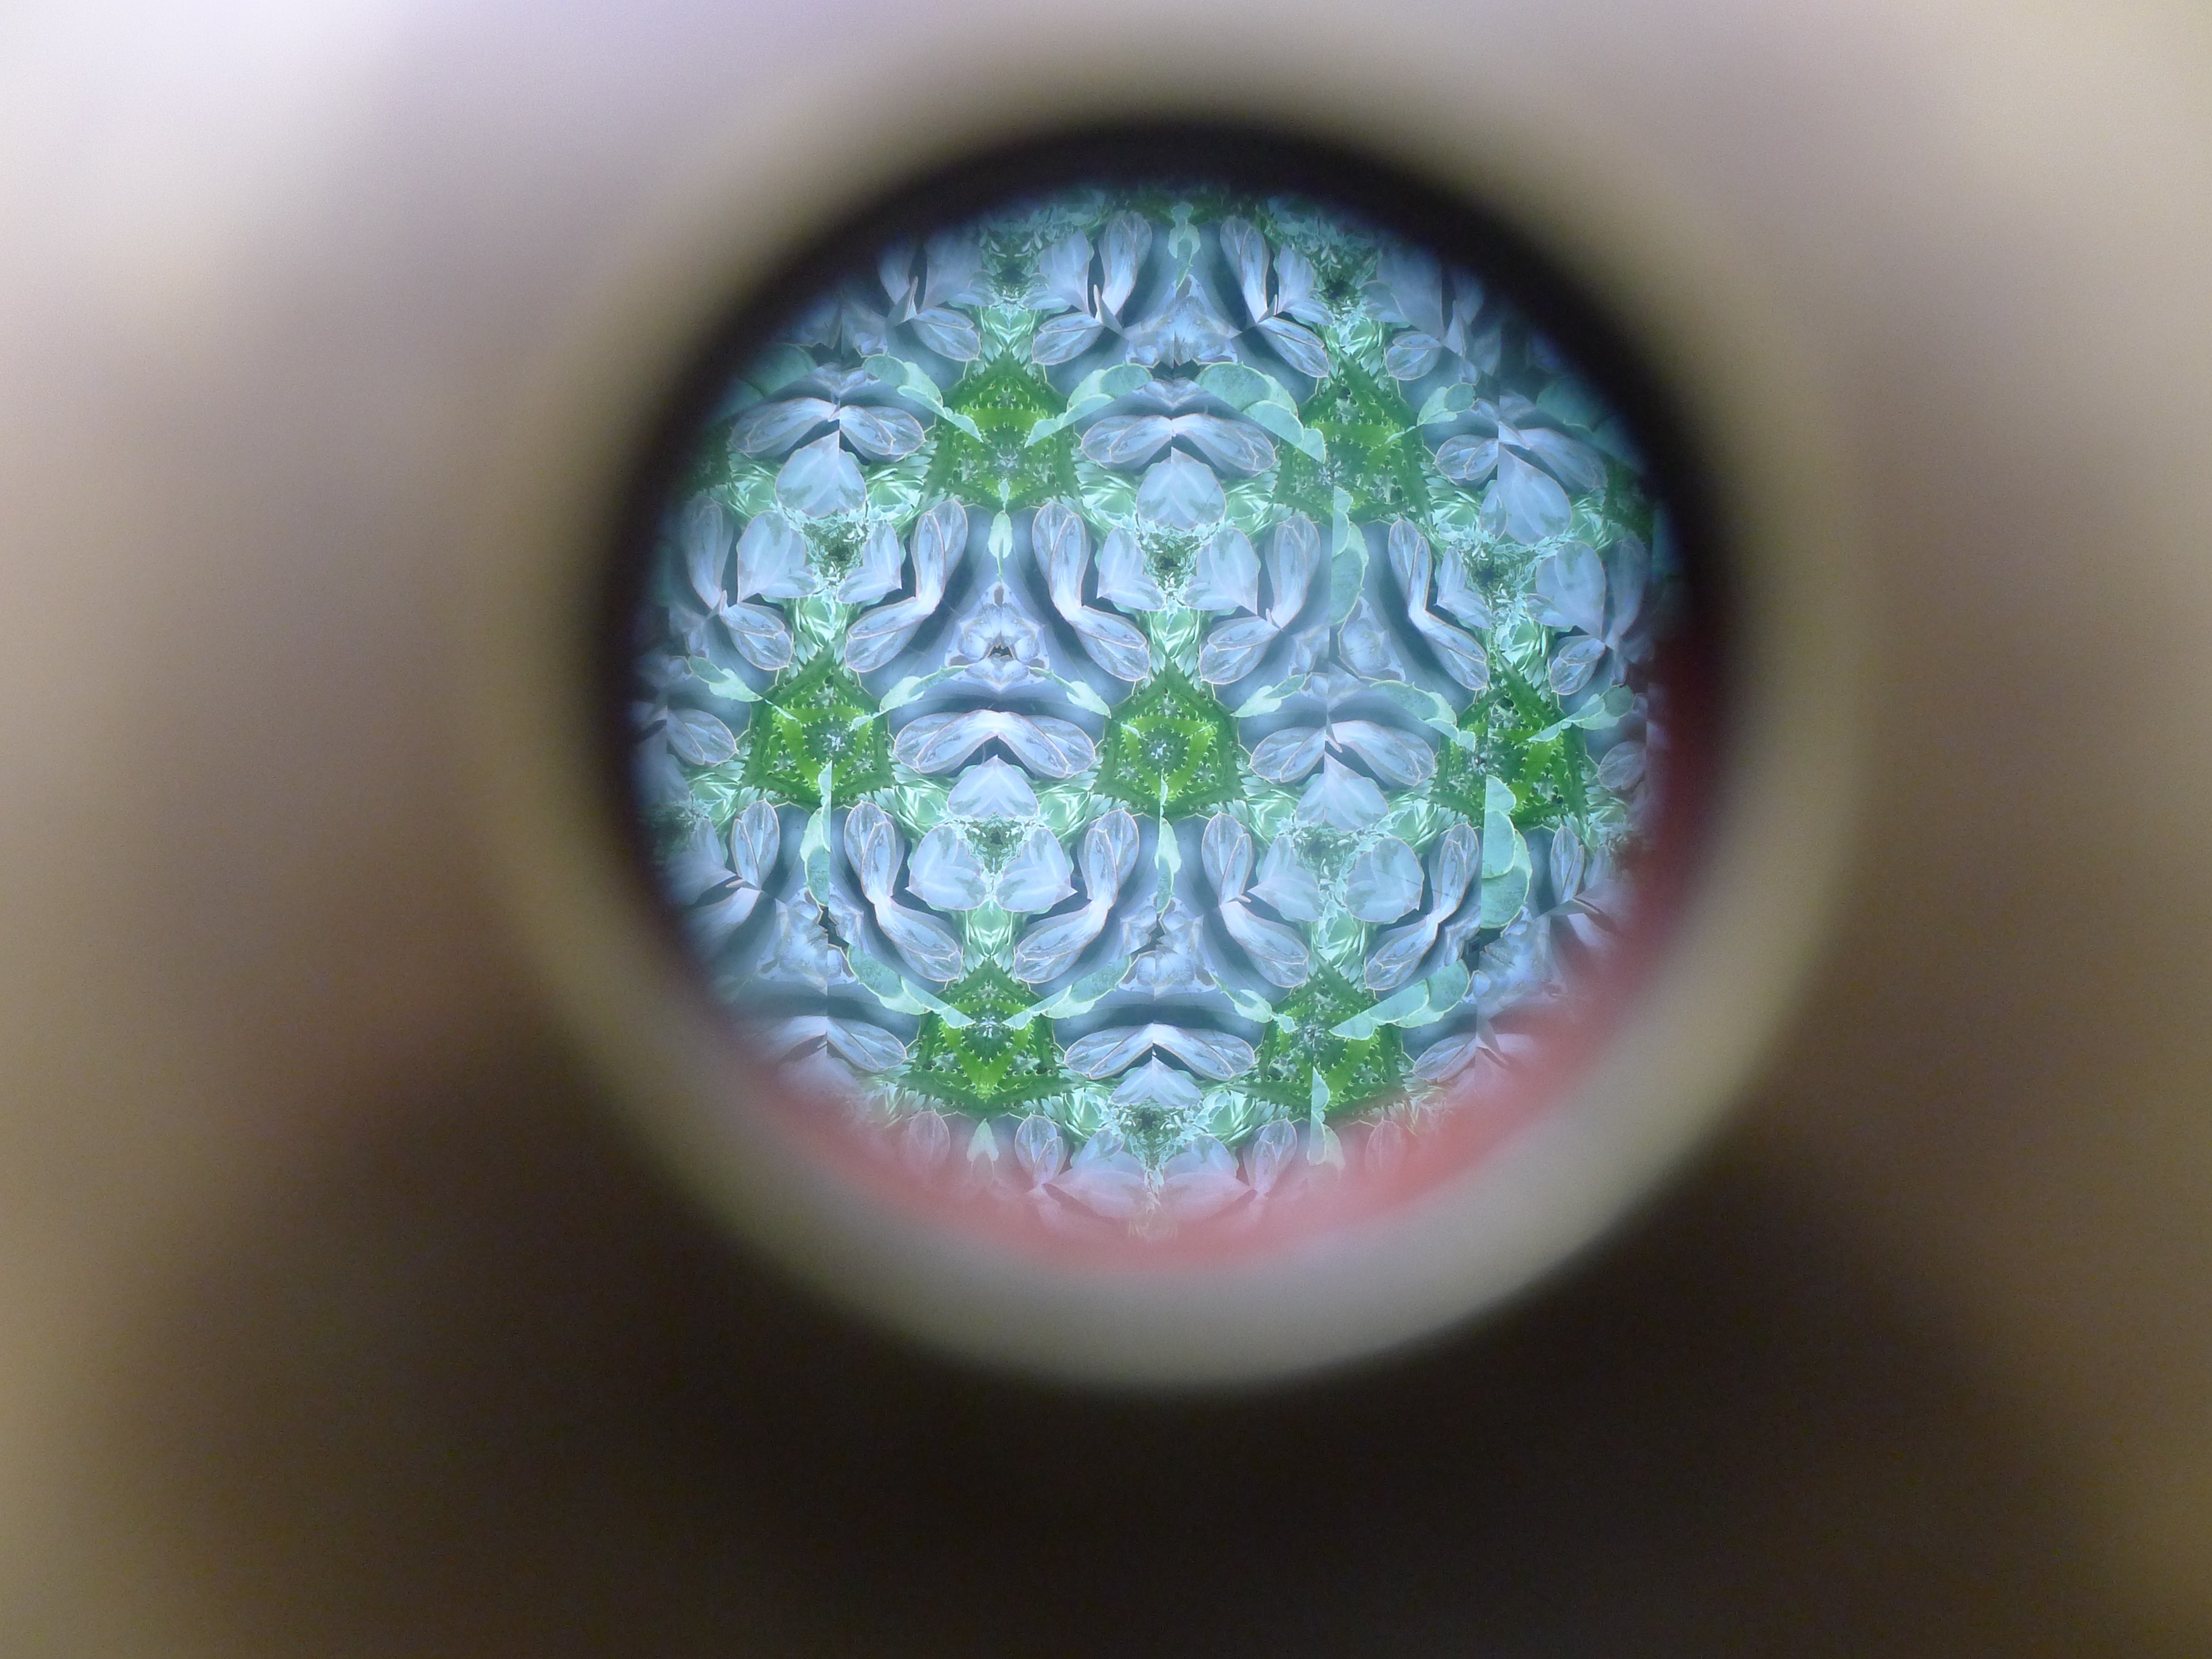
hand, light, plant, leaf, flower, petal, glass, spring, green, circle, close up, shape, kaleidoscope, macro photography